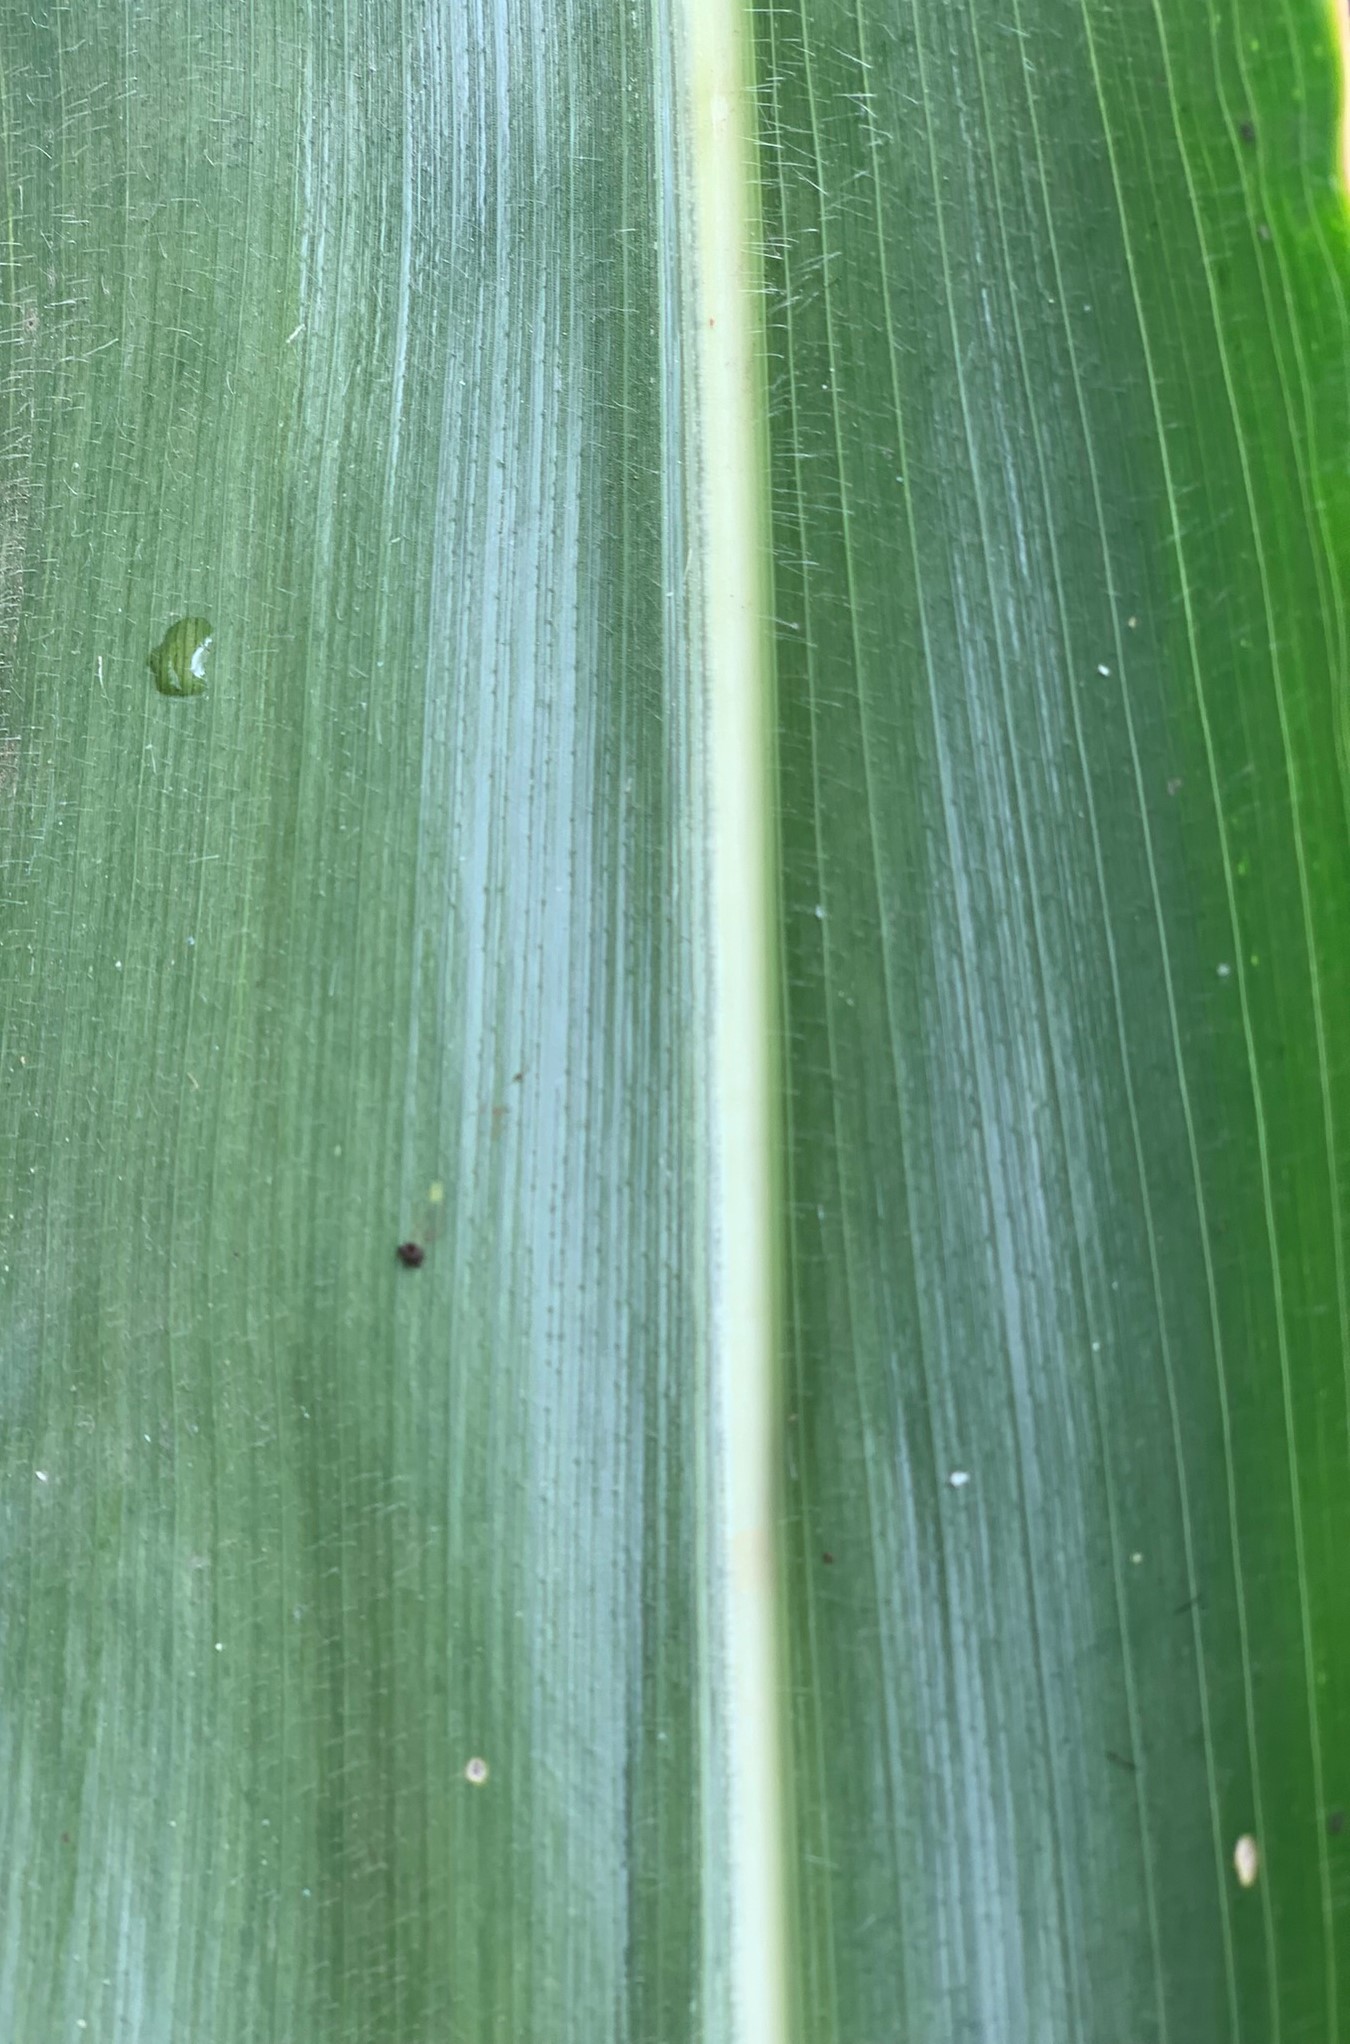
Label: Healthy